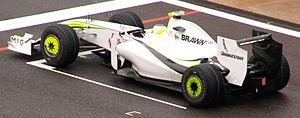
Brawn GP Formula One Team ou plus simplement Brawn GP est une ancienne écurie de Formule 1 britannique créée le 6 mars 2009 pour débuter en compétition à l'occasion du championnat du monde de Formule 1 2009 qu'elle a remporté avec Jenson Button avant d'être rachetée par Mercedes Grand Prix. Une seule saison, disputée au sommet et couronnée de succès, fait de Brawn GP un cas singulier dans l'histoire de la Formule 1.
La Brawn BGP 001, engagée dans le cadre du championnat du monde de Formule 1 2009, est l'unique monoplace de Formule 1 construite par l'écurie britannique Brawn GP Formula One Team et conçue par les ingénieurs Ross Brawn, Jörg Zander et Loïc Bigois. Elle est confiée au Britannique Jenson Button et au Brésilien Rubens Barrichello. Le Britannique Anthony Davidson en est le pilote essayeur.